Tina Nadine Smith

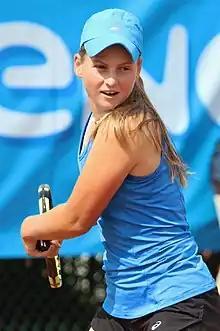
Smith in 2021

Tina Nadine Smith (born 12 June 2002) is an Australian tennis player. She has a career-high WTA ranking of 268 in singles, achieved on 16 December 2024. Smith has won one singles title and one doubles title as a professional on the ITF Circuit.